Riding Mountain National Park

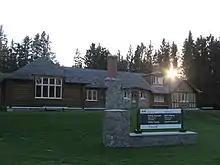
Riding Mountain National Park Interpretive Centre in Wasagaming, built in 1933.

The forest reserve was set aside as a national park in 1929, officially declared Riding Mountain National Park on May 30, 1933. The park opened to visitors on July 26 of that year, with Manitoba Lieutenant-Governor James D. McGregor unveiling a cairn and giving a speech at a dedication ceremony. In attendance were Manitoba Premier John Bracken, Minister of Natural Resources J. S. McDiarmid, and Thomas G. Murphy, Minister of the Interior. The Clear Lake site was designated Wasagaming. Much of the public infrastructure in Riding Mountain National Park was created during the 1930s by labourers participating in Canada's Great Depression relief programs. Ten relief camps were supervised by James Wardle. Funding for these relief programs was provided by the 1930 "Unemployment Relief Act" and the 1934 "Public Works Construction Act". In 1932 most relief workers were British and over half were from Winnipeg. At this time the -storey interpretive centre and several other buildings were built of log, many featuring a rustic architectural style. A lot of this early construction survives.